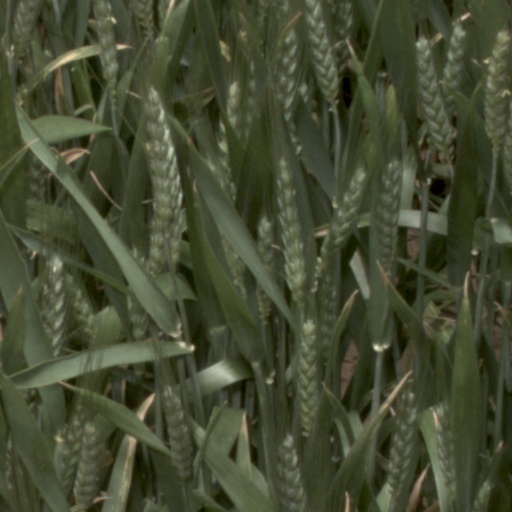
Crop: wheat